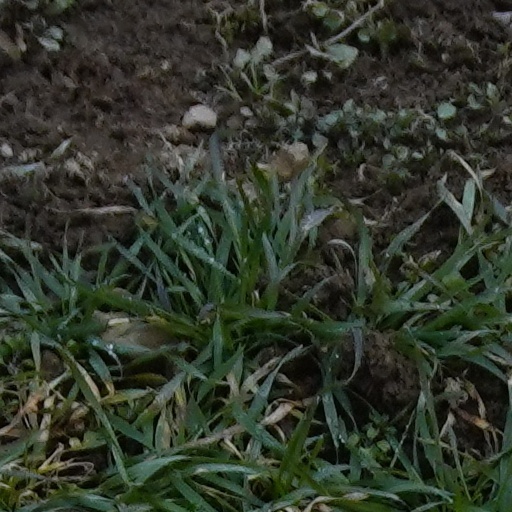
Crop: wheat